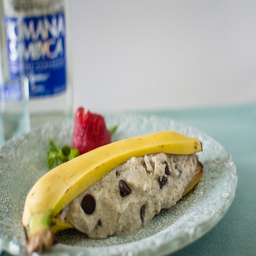
A banana peel and a strawberry on a plate.
There is a banana filled with cookie dough
A frozen treat with chocolate chips in it, stuffed into the skins of a banana.
A banana is split in half stuffed with chocolate chips.
A banana with chocolate chips inside of it.